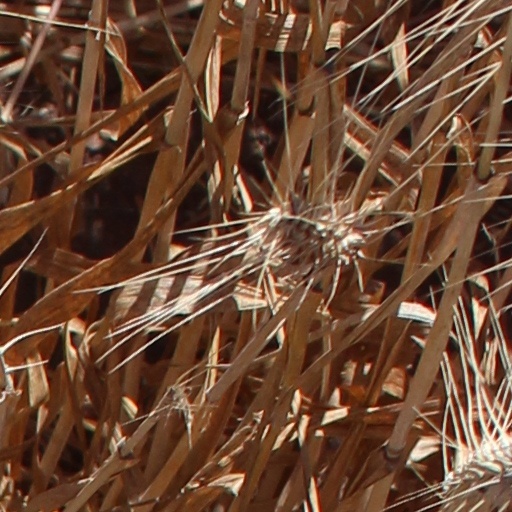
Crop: wheat